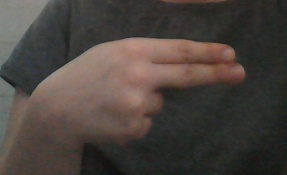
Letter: ain